33 Thomas Street

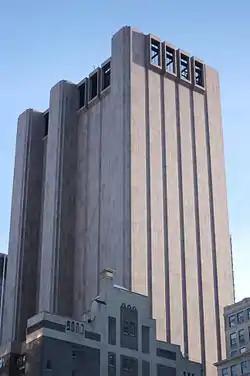

33 Thomas Street (also known as the AT&T Long Lines Building) is a windowless skyscraper in the Tribeca neighborhood of Lower Manhattan in New York City, New York, United States. It stands on the east side of Church Street, between Thomas Street and Worth Street.